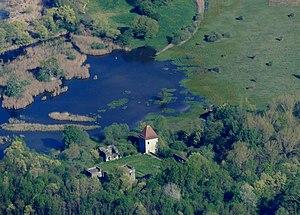
Vue, depuis le sommet du Mont du Chat (1 500 mètres d'altitude), du château du Bourget et d'un marais du Domaine de Buttet, contre la rive sud du lac du Bourget, en Savoie.
Le château du Bourget, appelé également château de Thomas II ou encore château des comtes de Savoie, est un ancien château-palais, du milieu du XIIIᵉ siècle agrandi au fil du temps, dont les ruines se dressent en France sur la commune du Bourget-du-Lac, dans le département de la Savoie en région Auvergne-Rhône-Alpes.